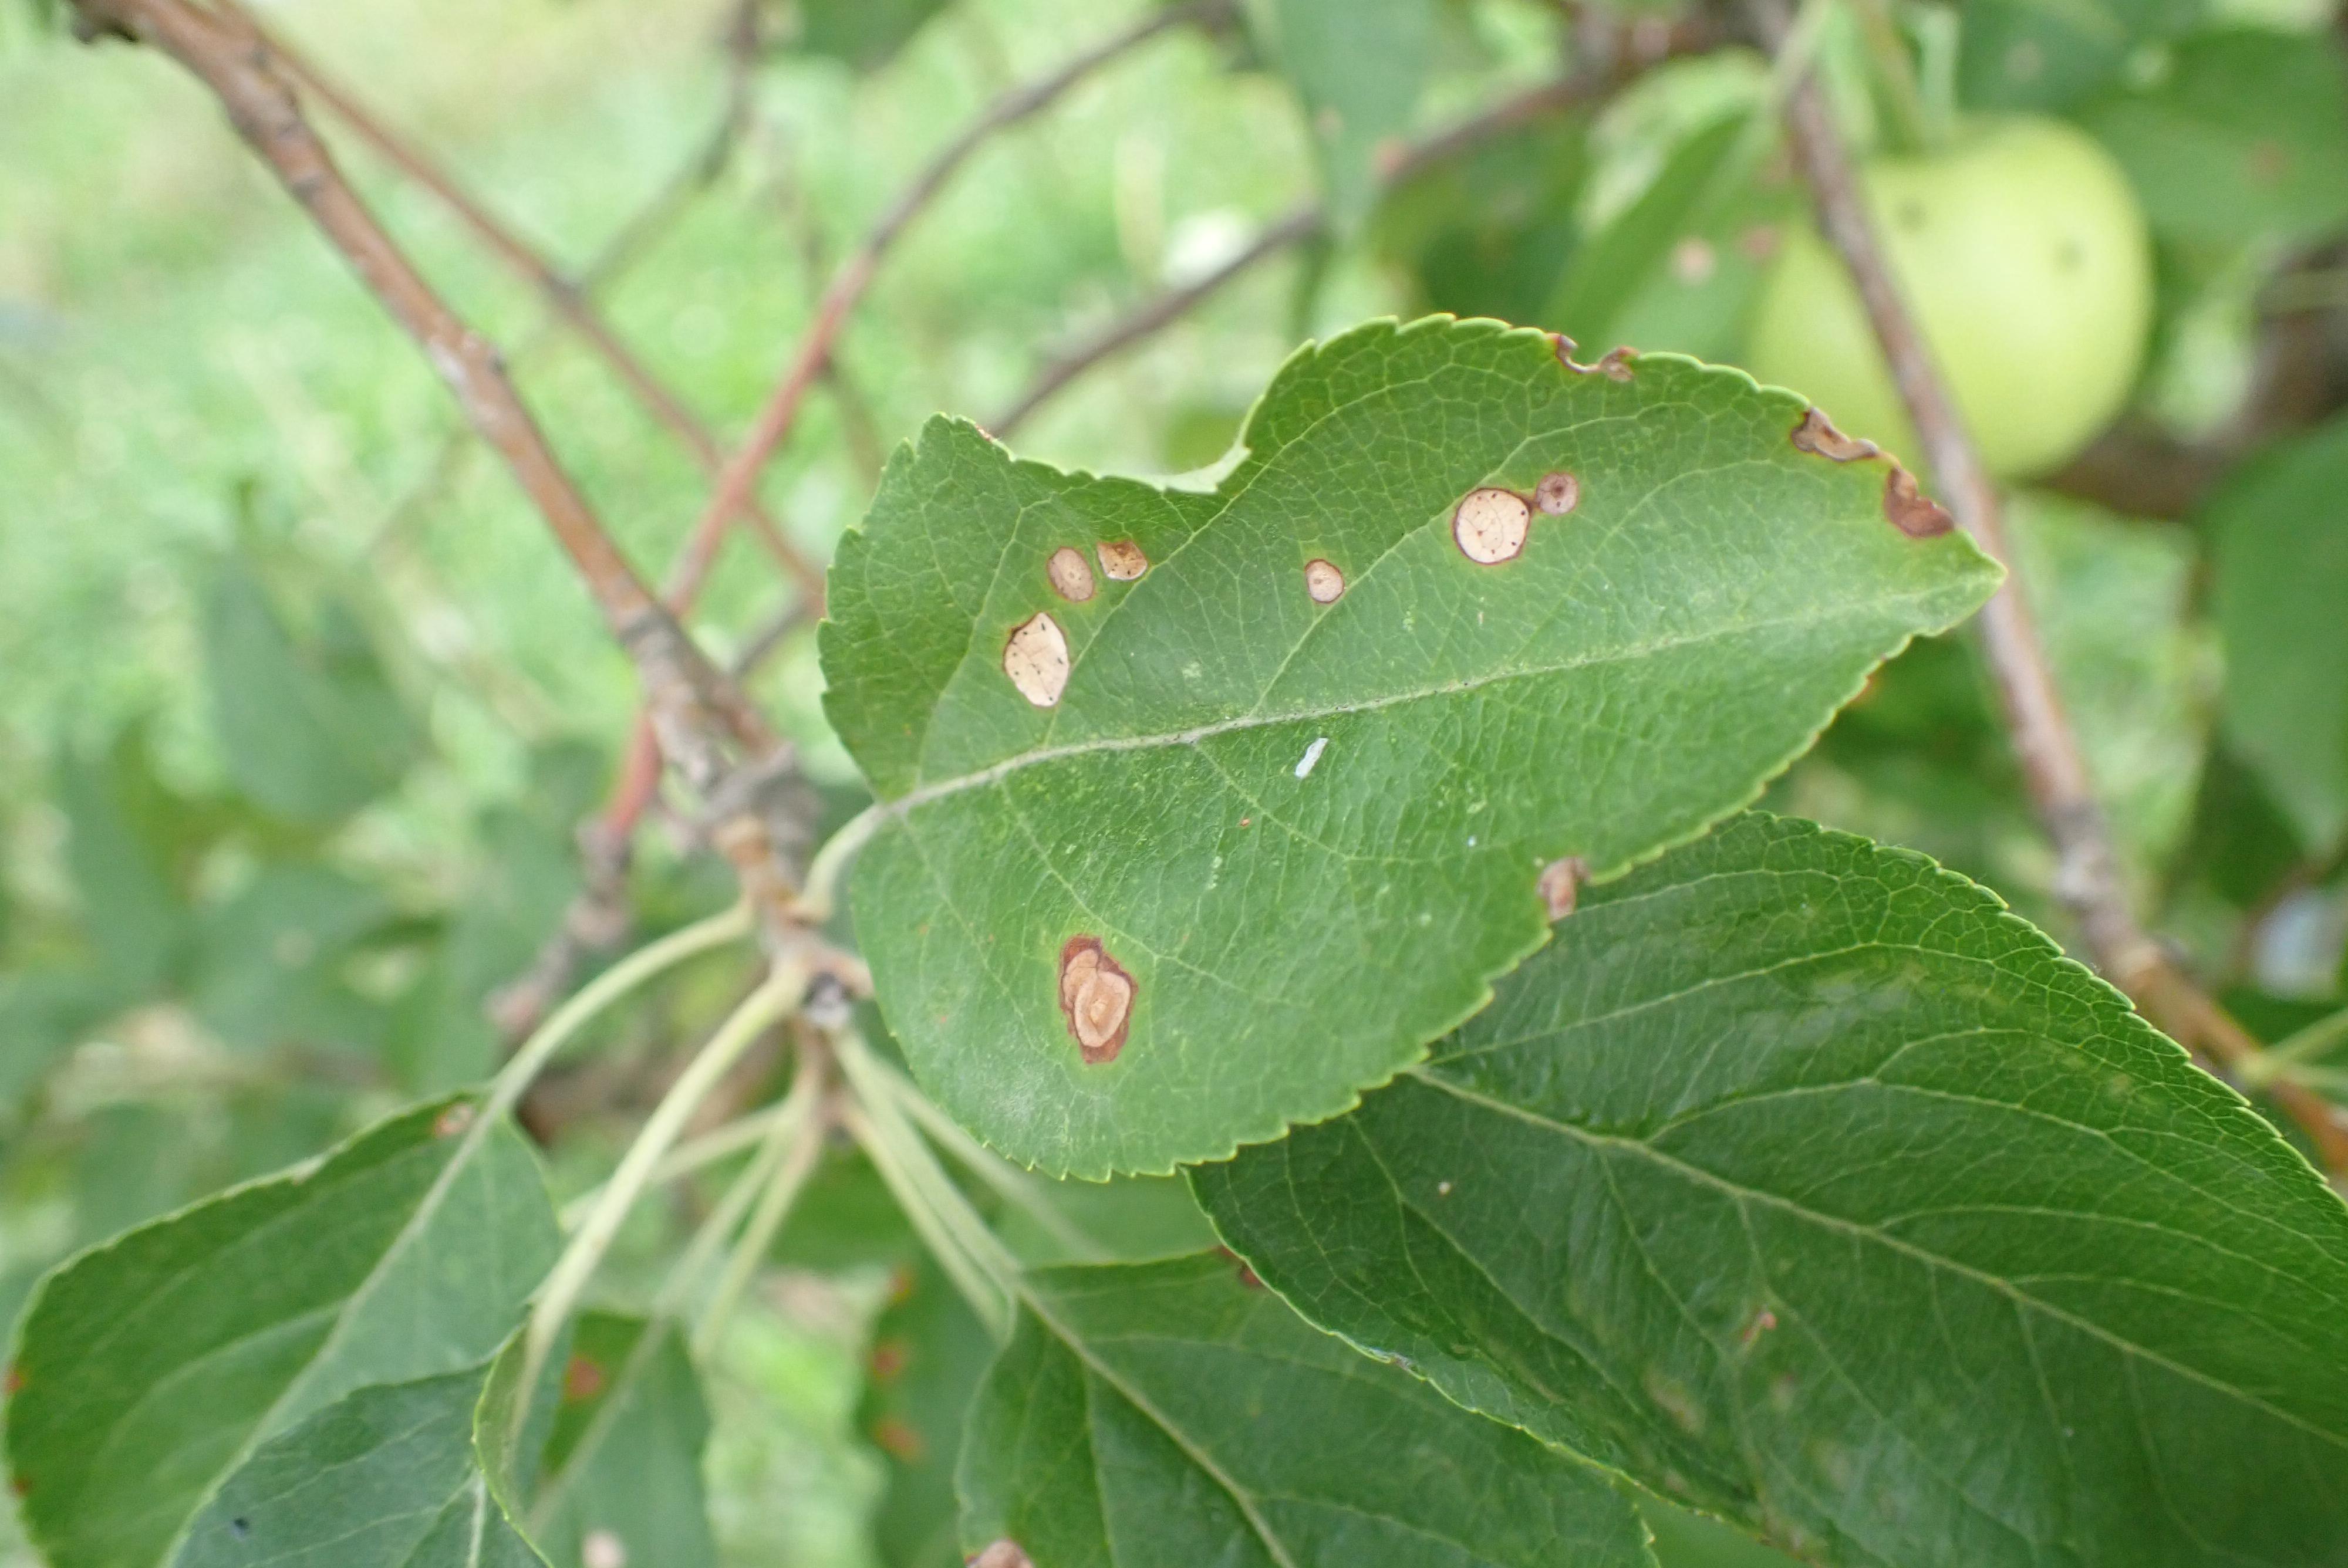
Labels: frog_eye_leaf_spot